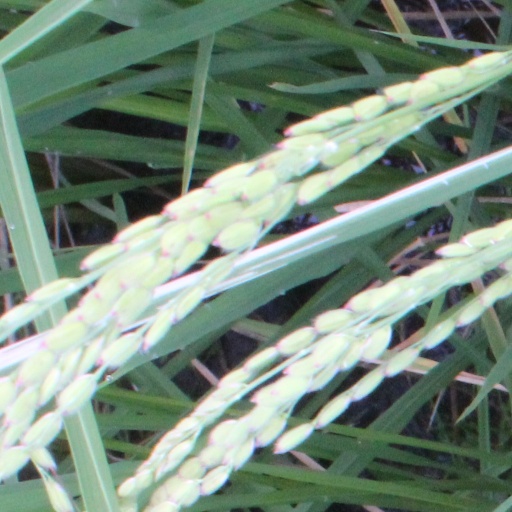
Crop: rice